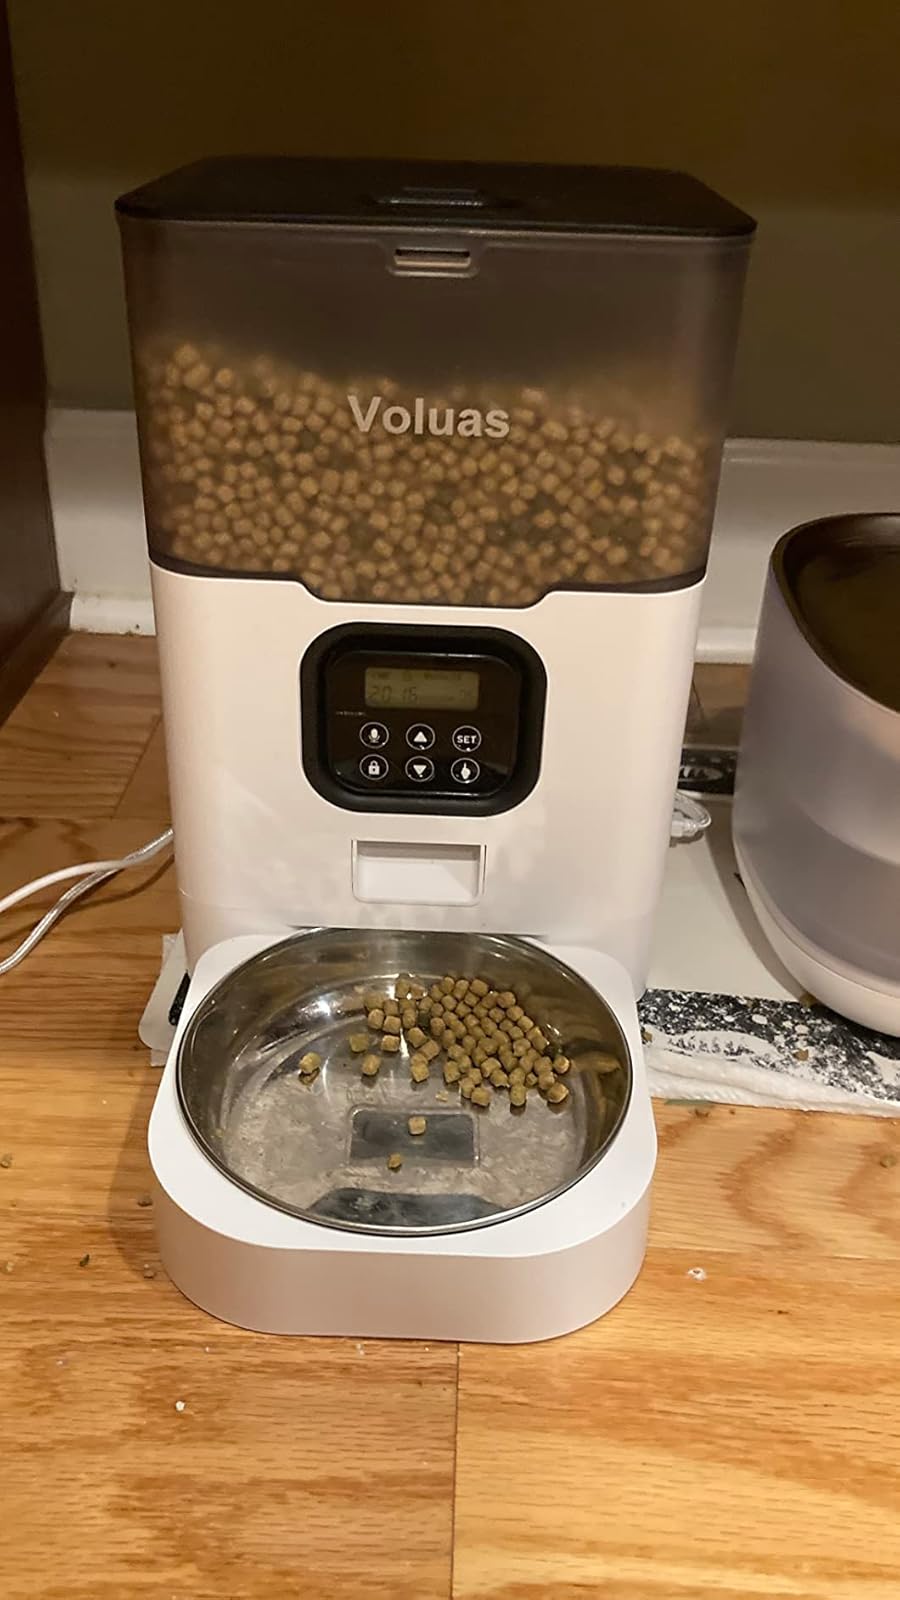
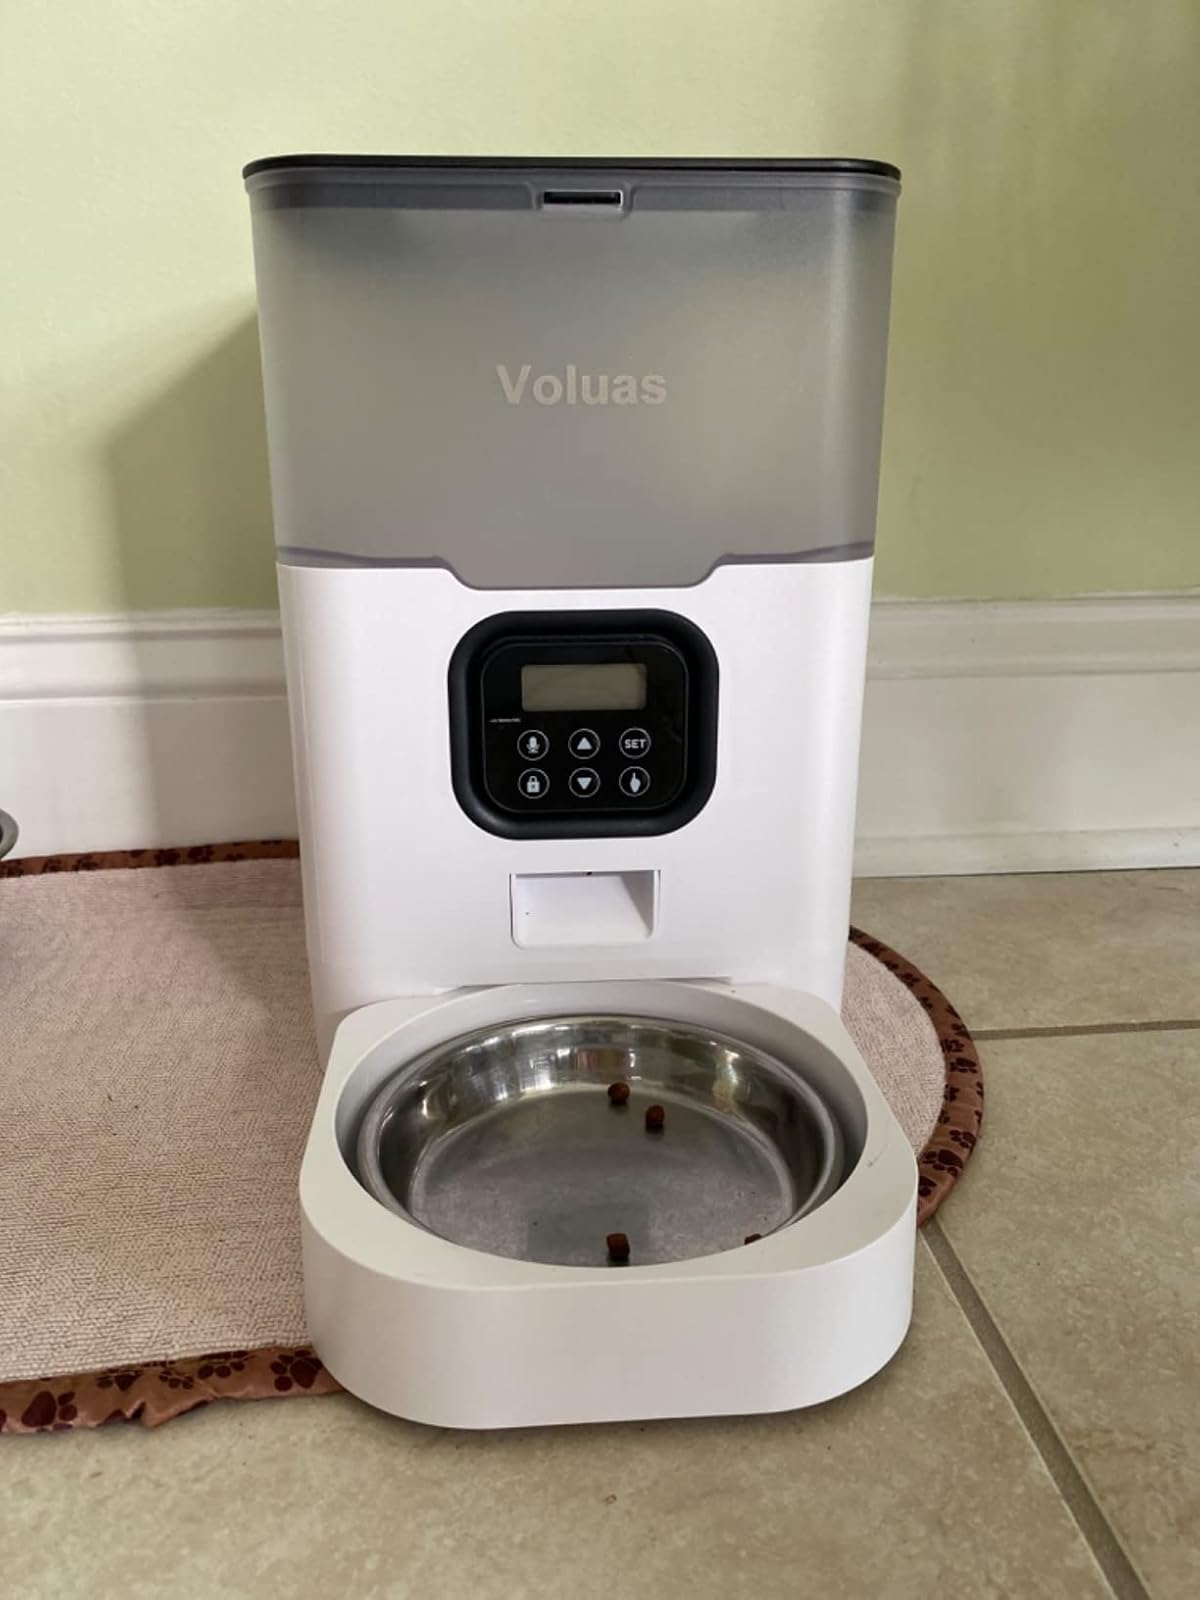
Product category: items_feeder
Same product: yes